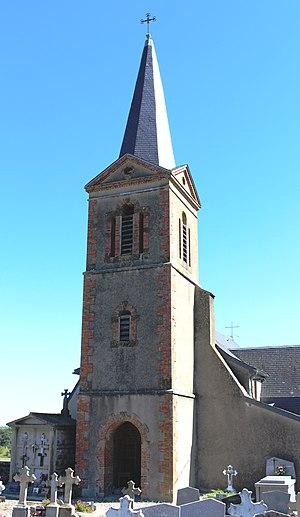
Église Saint-Laurent de Villembits (Hautes-Pyrénées)
Villembits est une commune rurale française située dans le département des Hautes-Pyrénées, en région Occitanie.